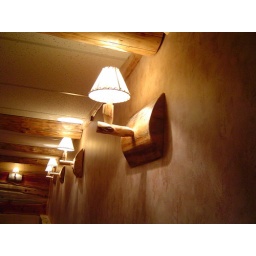
Custom-made wall lamps provide the perfect touch in this basement setting near Sandstone, Mn